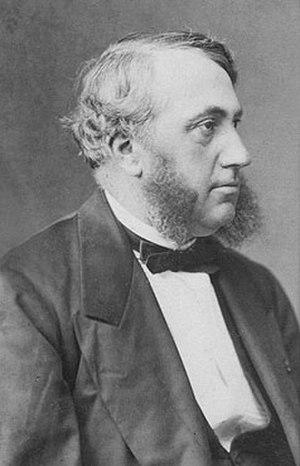
Le bourgmestre d'Amsterdam dirige le pouvoir exécutif dans la commune d'Amsterdam, assisté par un collège d'échevins. Présidant le conseil municipal, il est une figure importante de la vie politique néerlandaise, dirigeant la capitale et commune la plus peuplée du pays. Bien que souvent issu d'un parti politique, le bourgmestre se doit relativement impartial quant à la gestion des affaires municipales, se réservant notamment de faire ouvertement campagne. Il est également en charge de l'ordre public au côté du chef de la police municipale.